Novara-class cruiser

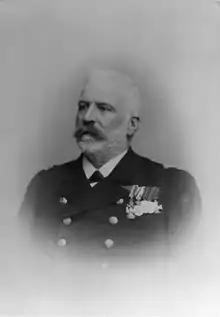
A black-and-white photo of an elderly naval officer in full dress uniform, with several medals pinned to his left breast.

The "Novara"-class ships were first conceived on paper in early 1905 when Montecuccoli drafted his first proposal for a modern Austrian fleet as part of his plan to construct a navy large enough to contest the Adriatic Sea. This initial plan consisted of 12 battleships, four armored cruisers, eight scout cruisers, 18 destroyers, 36 high seas torpedo craft, and 6 submarines. While specifics had yet to be drawn up, the four cruisers in Montecuccoli's plan would ultimately become and the three ships of the "Novara" class. While the Austrian and Hungarian Delegations for Common Affairs approved Montecuccoli's program in part at the end of 1905, the budget only included for the three s, the cruiser "Admiral Spaun", and six destroyers. While Montecuccoli's 1907 naval budget was able to secure funding for "Admiral Spaun", it was not until 1909 that the "Novara"-class cruisers made it from the drawing board into the navy's budget.